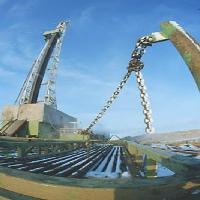
Weather: sun or clear